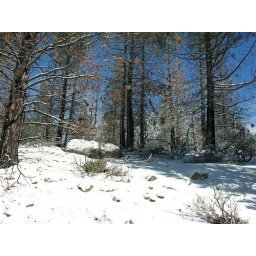
Seeing brilliant blue skies against brilliant white snow always makes me smile.